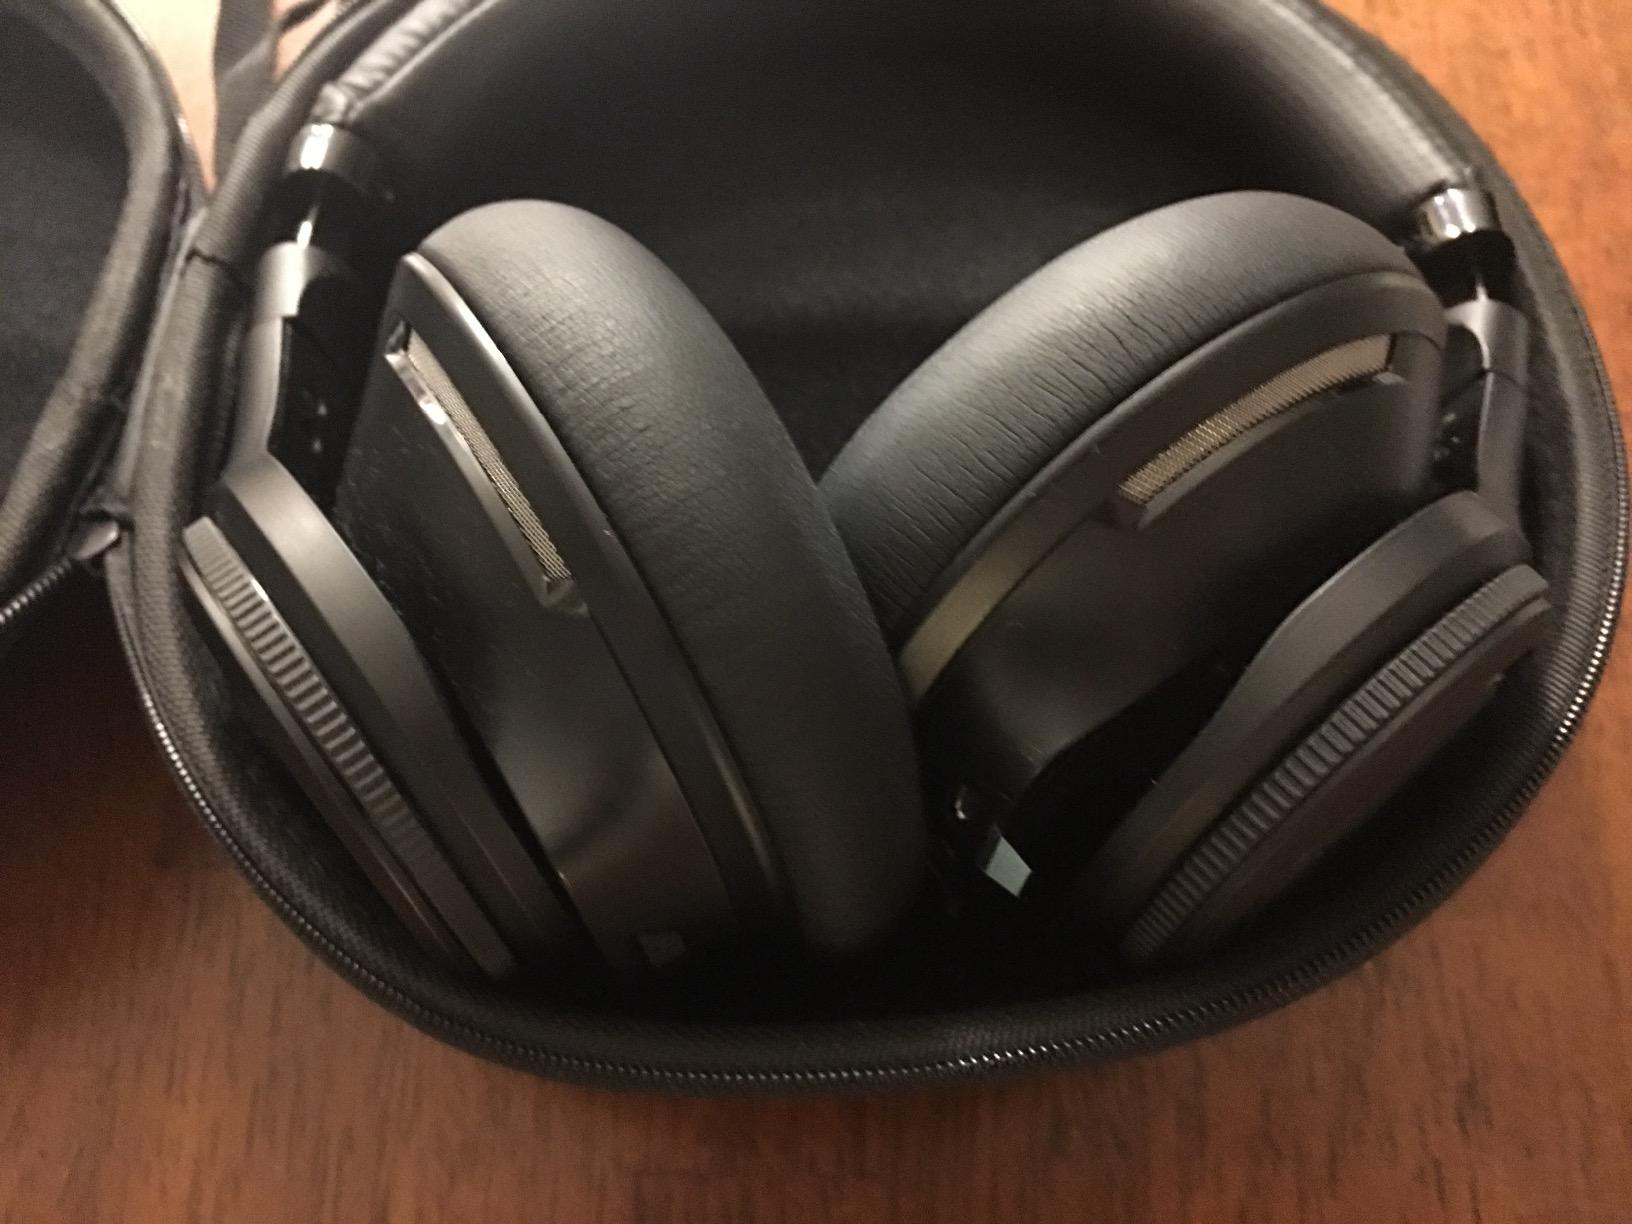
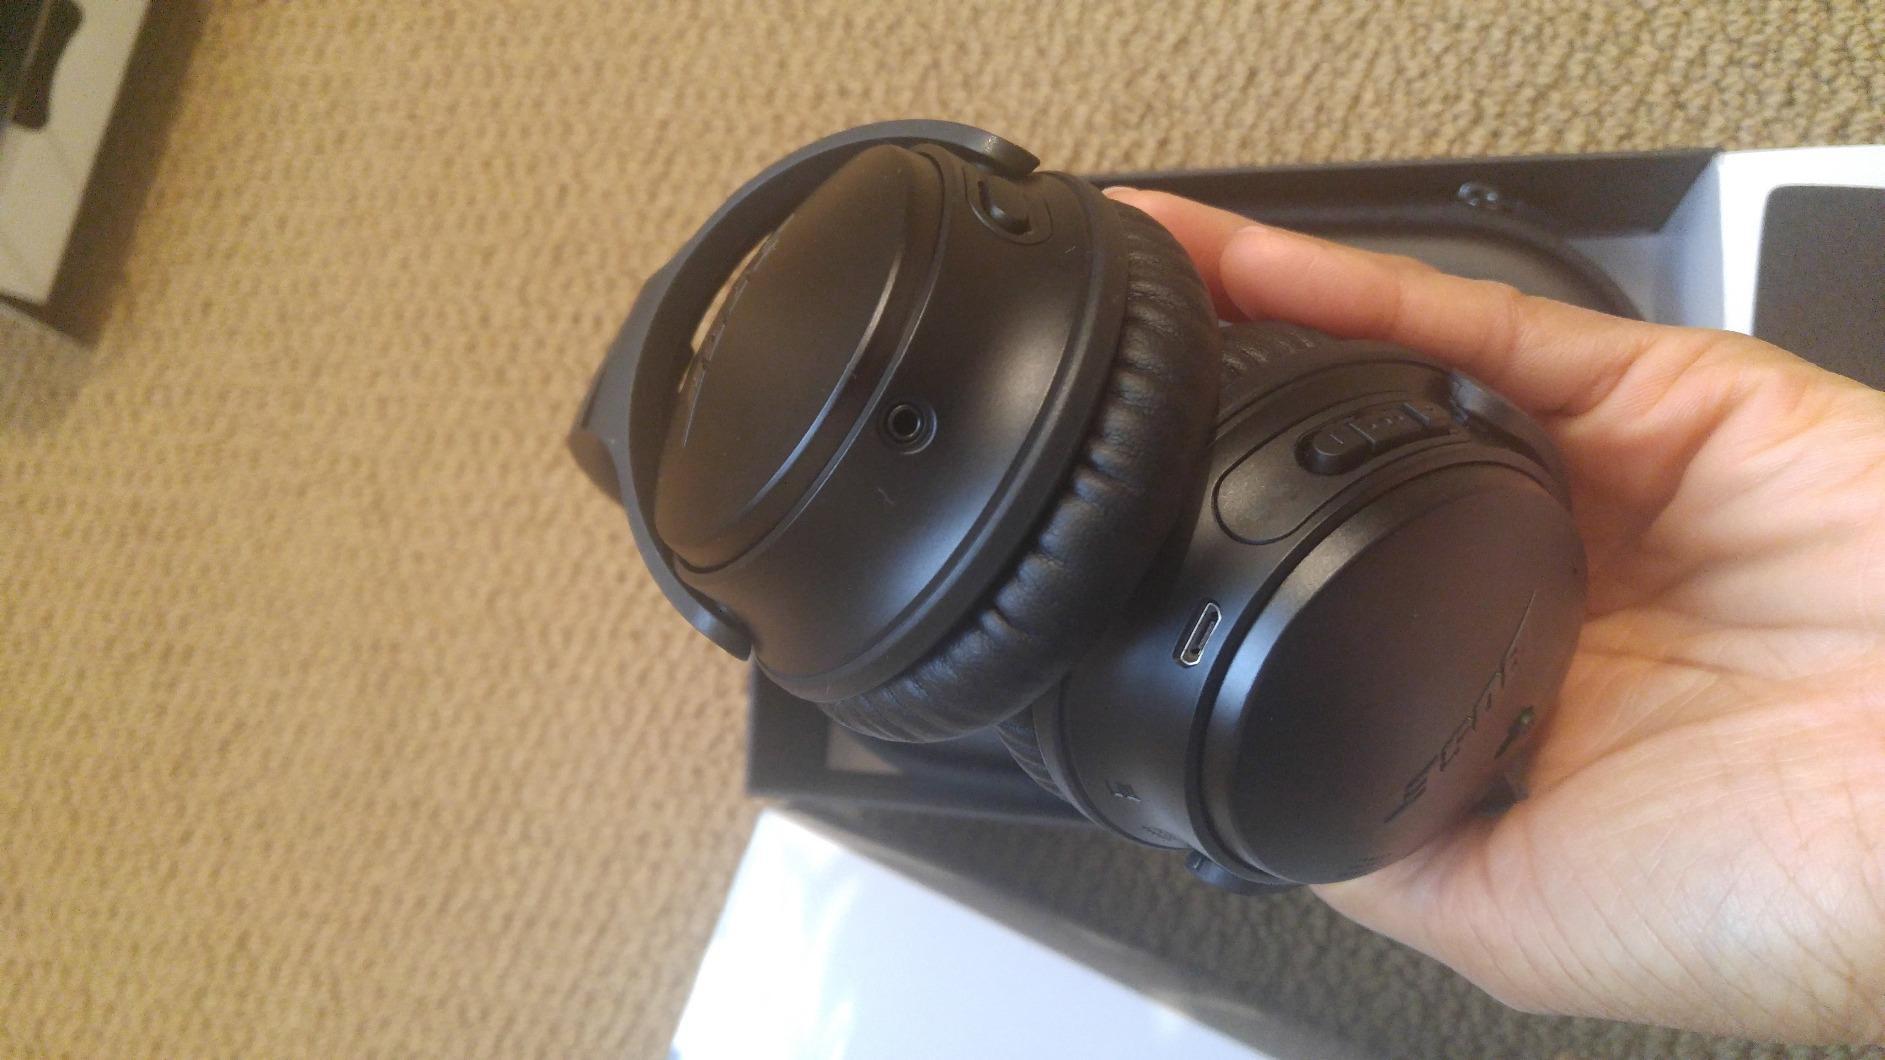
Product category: headphones
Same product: no